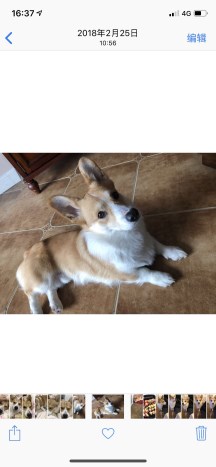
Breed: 2909-n000116-Cardigan